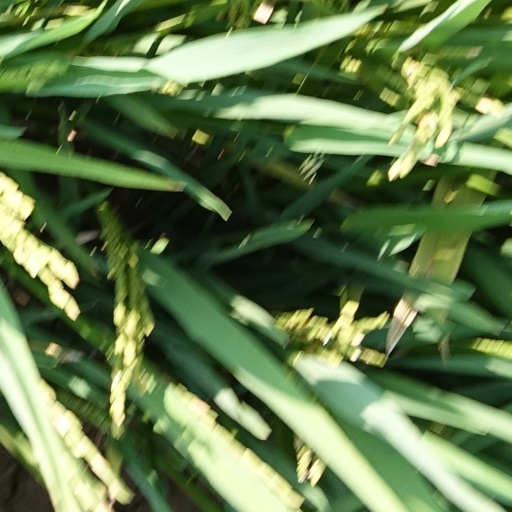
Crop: rice